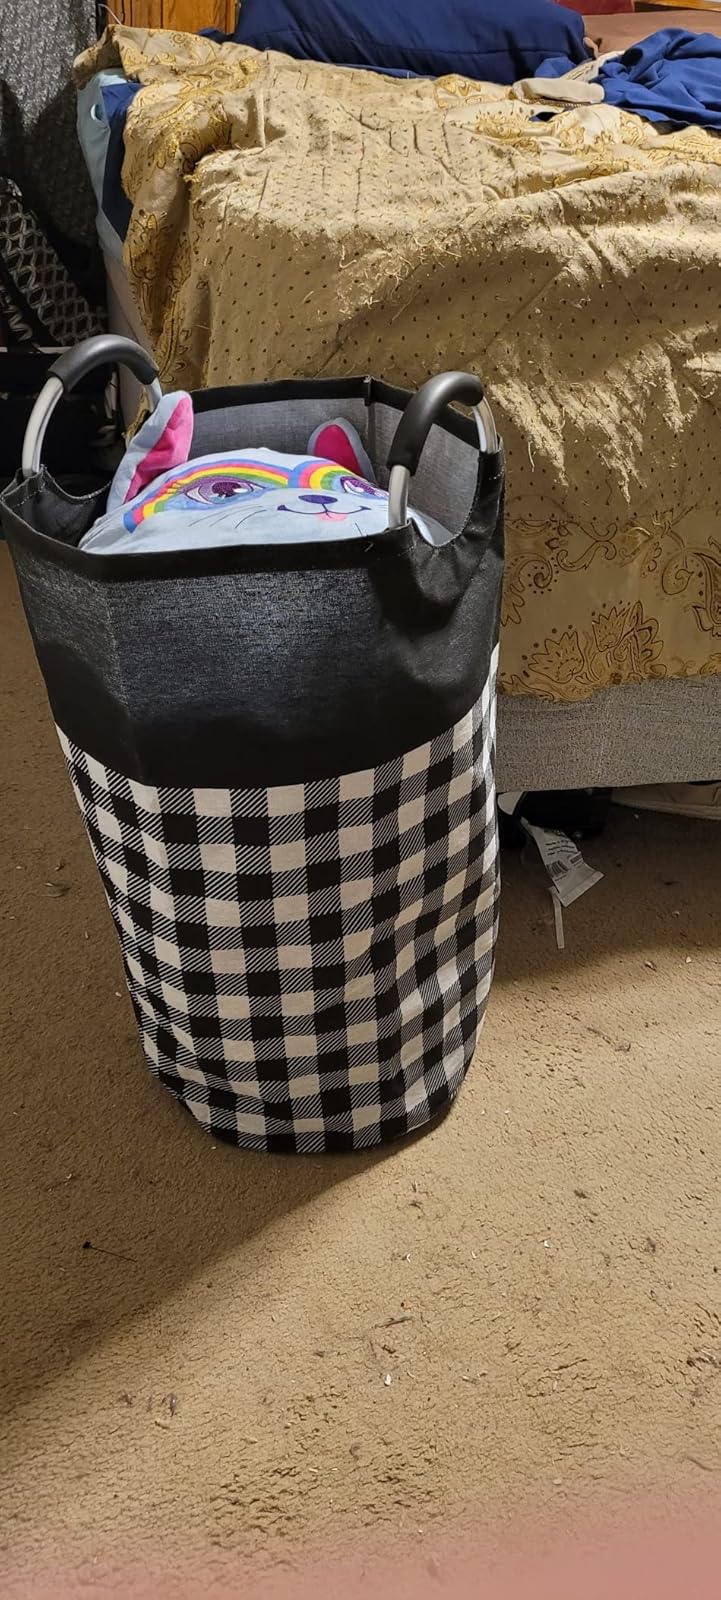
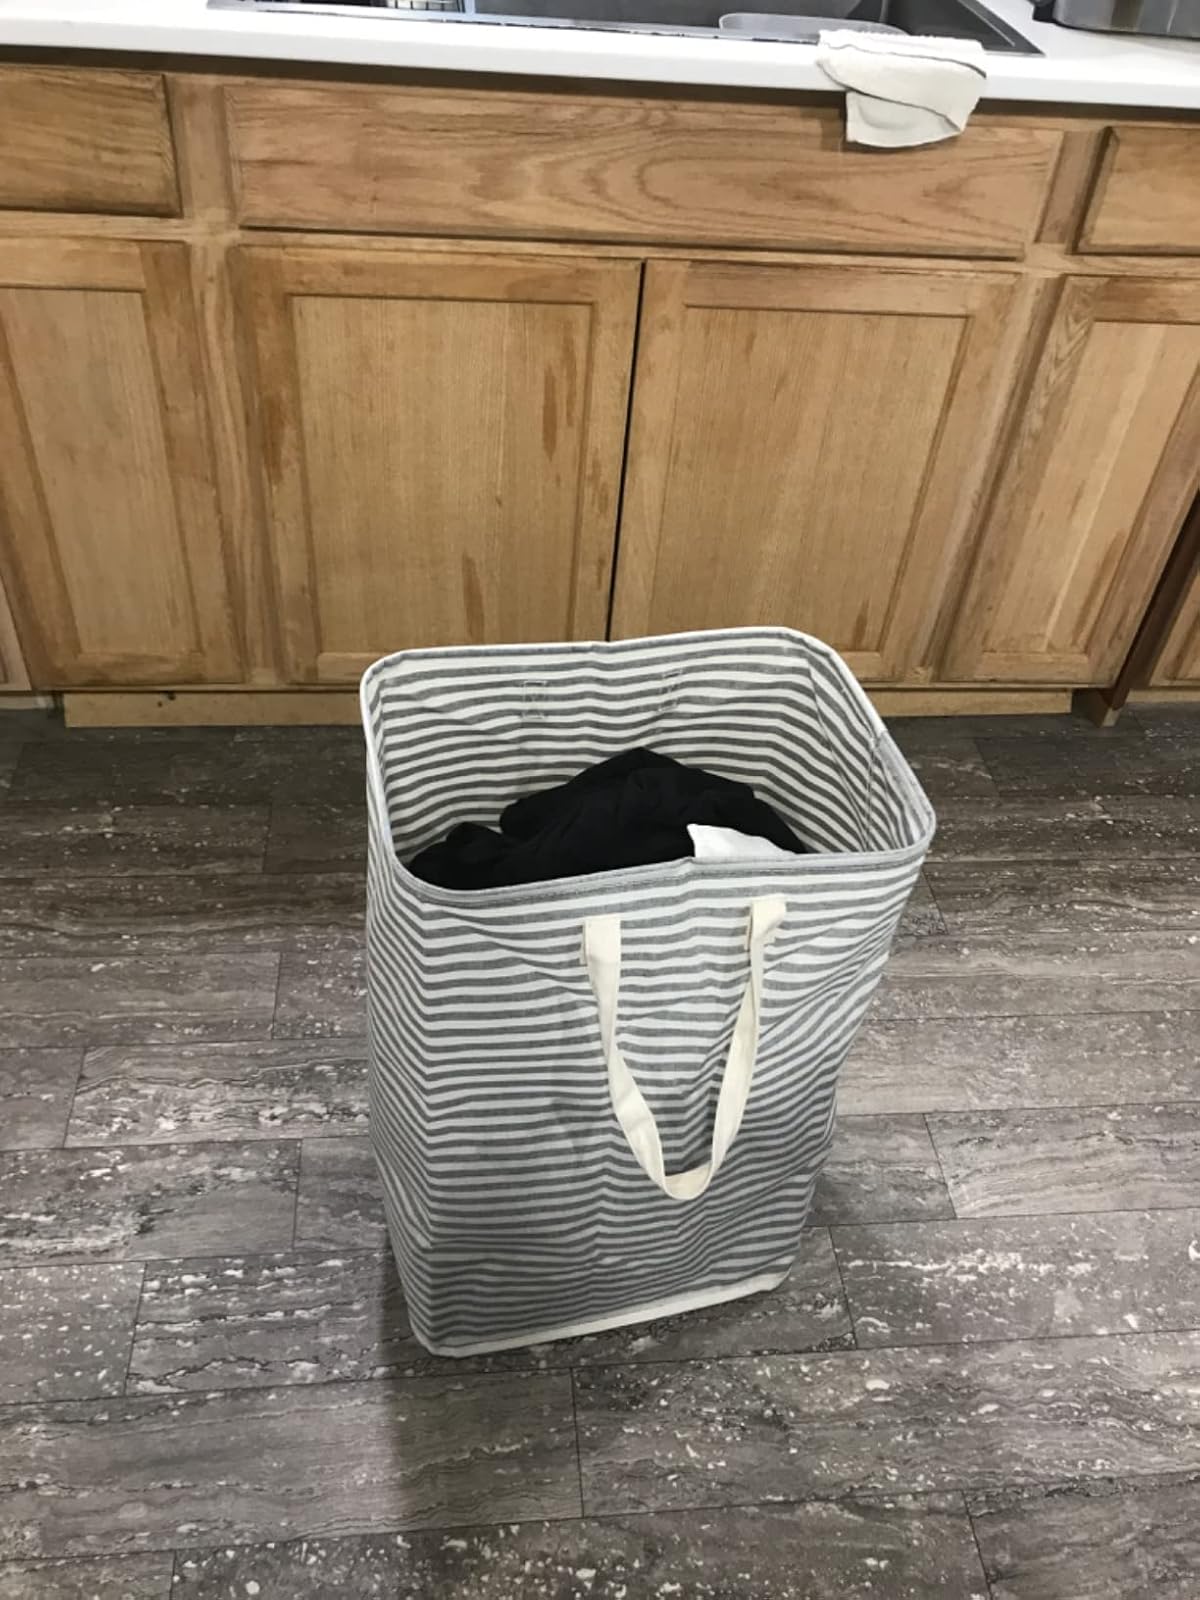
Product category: items_hamper
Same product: no